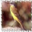
Label: bird